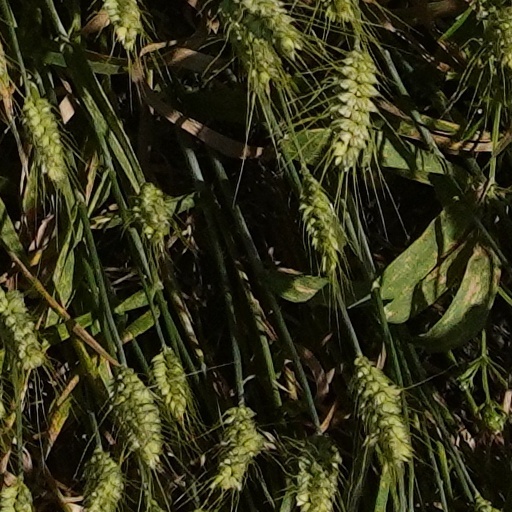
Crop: wheat